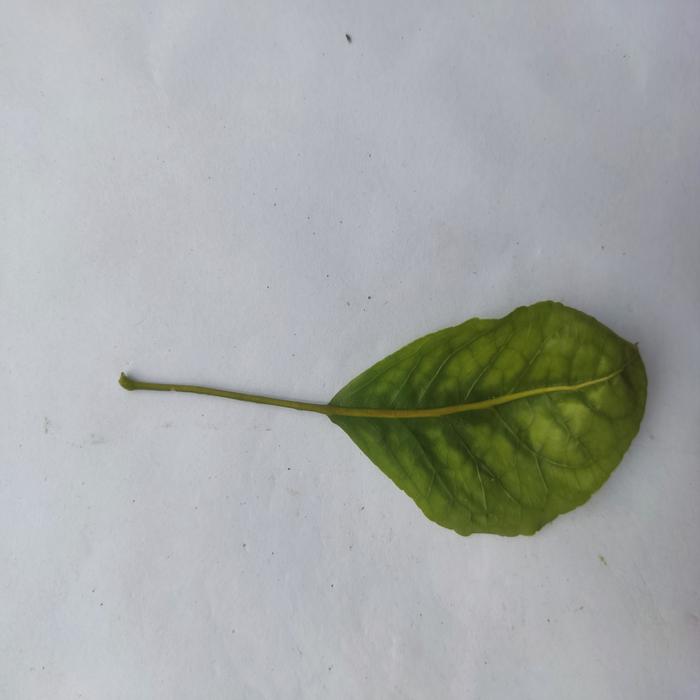
Crop: Aegle Marmelos
Leaf condition: Leaf_Spot